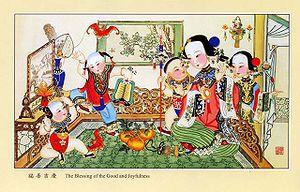
Yángliǔqīng est un bourg situé dans la banlieue de la municipalité de Tianjin, en République populaire de Chine. De taille relativement petite, il est classé depuis 2006 parmi les « célèbres bourgs et villages historiques et culturels chinois ».
Un kang est un espace surélevé, constitué traditionnellement de briques ou d'éléments en terre cuite et plus récemment en béton, et servant d'espace de vie pour les activités de la journée mais aussi de lit pour passer la nuit. Un kang qui couvre l'intégralité de la pièce est appelé dikang. On en fait traditionnellement usage dans la partie septentrionale de la Chine où le climat peut être rude durant les hivers.